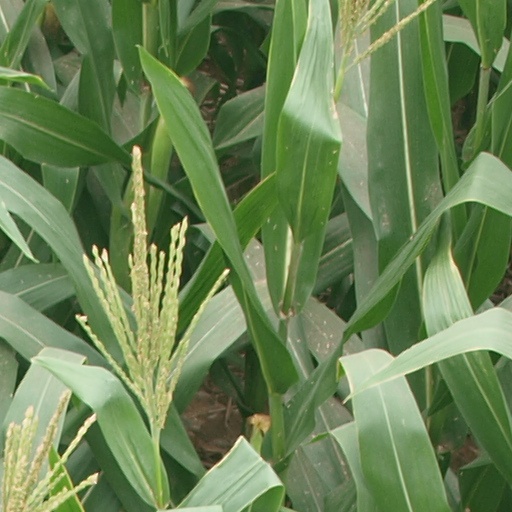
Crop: maize; corn